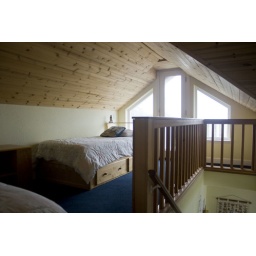
Twin beds in a small bedroom loft